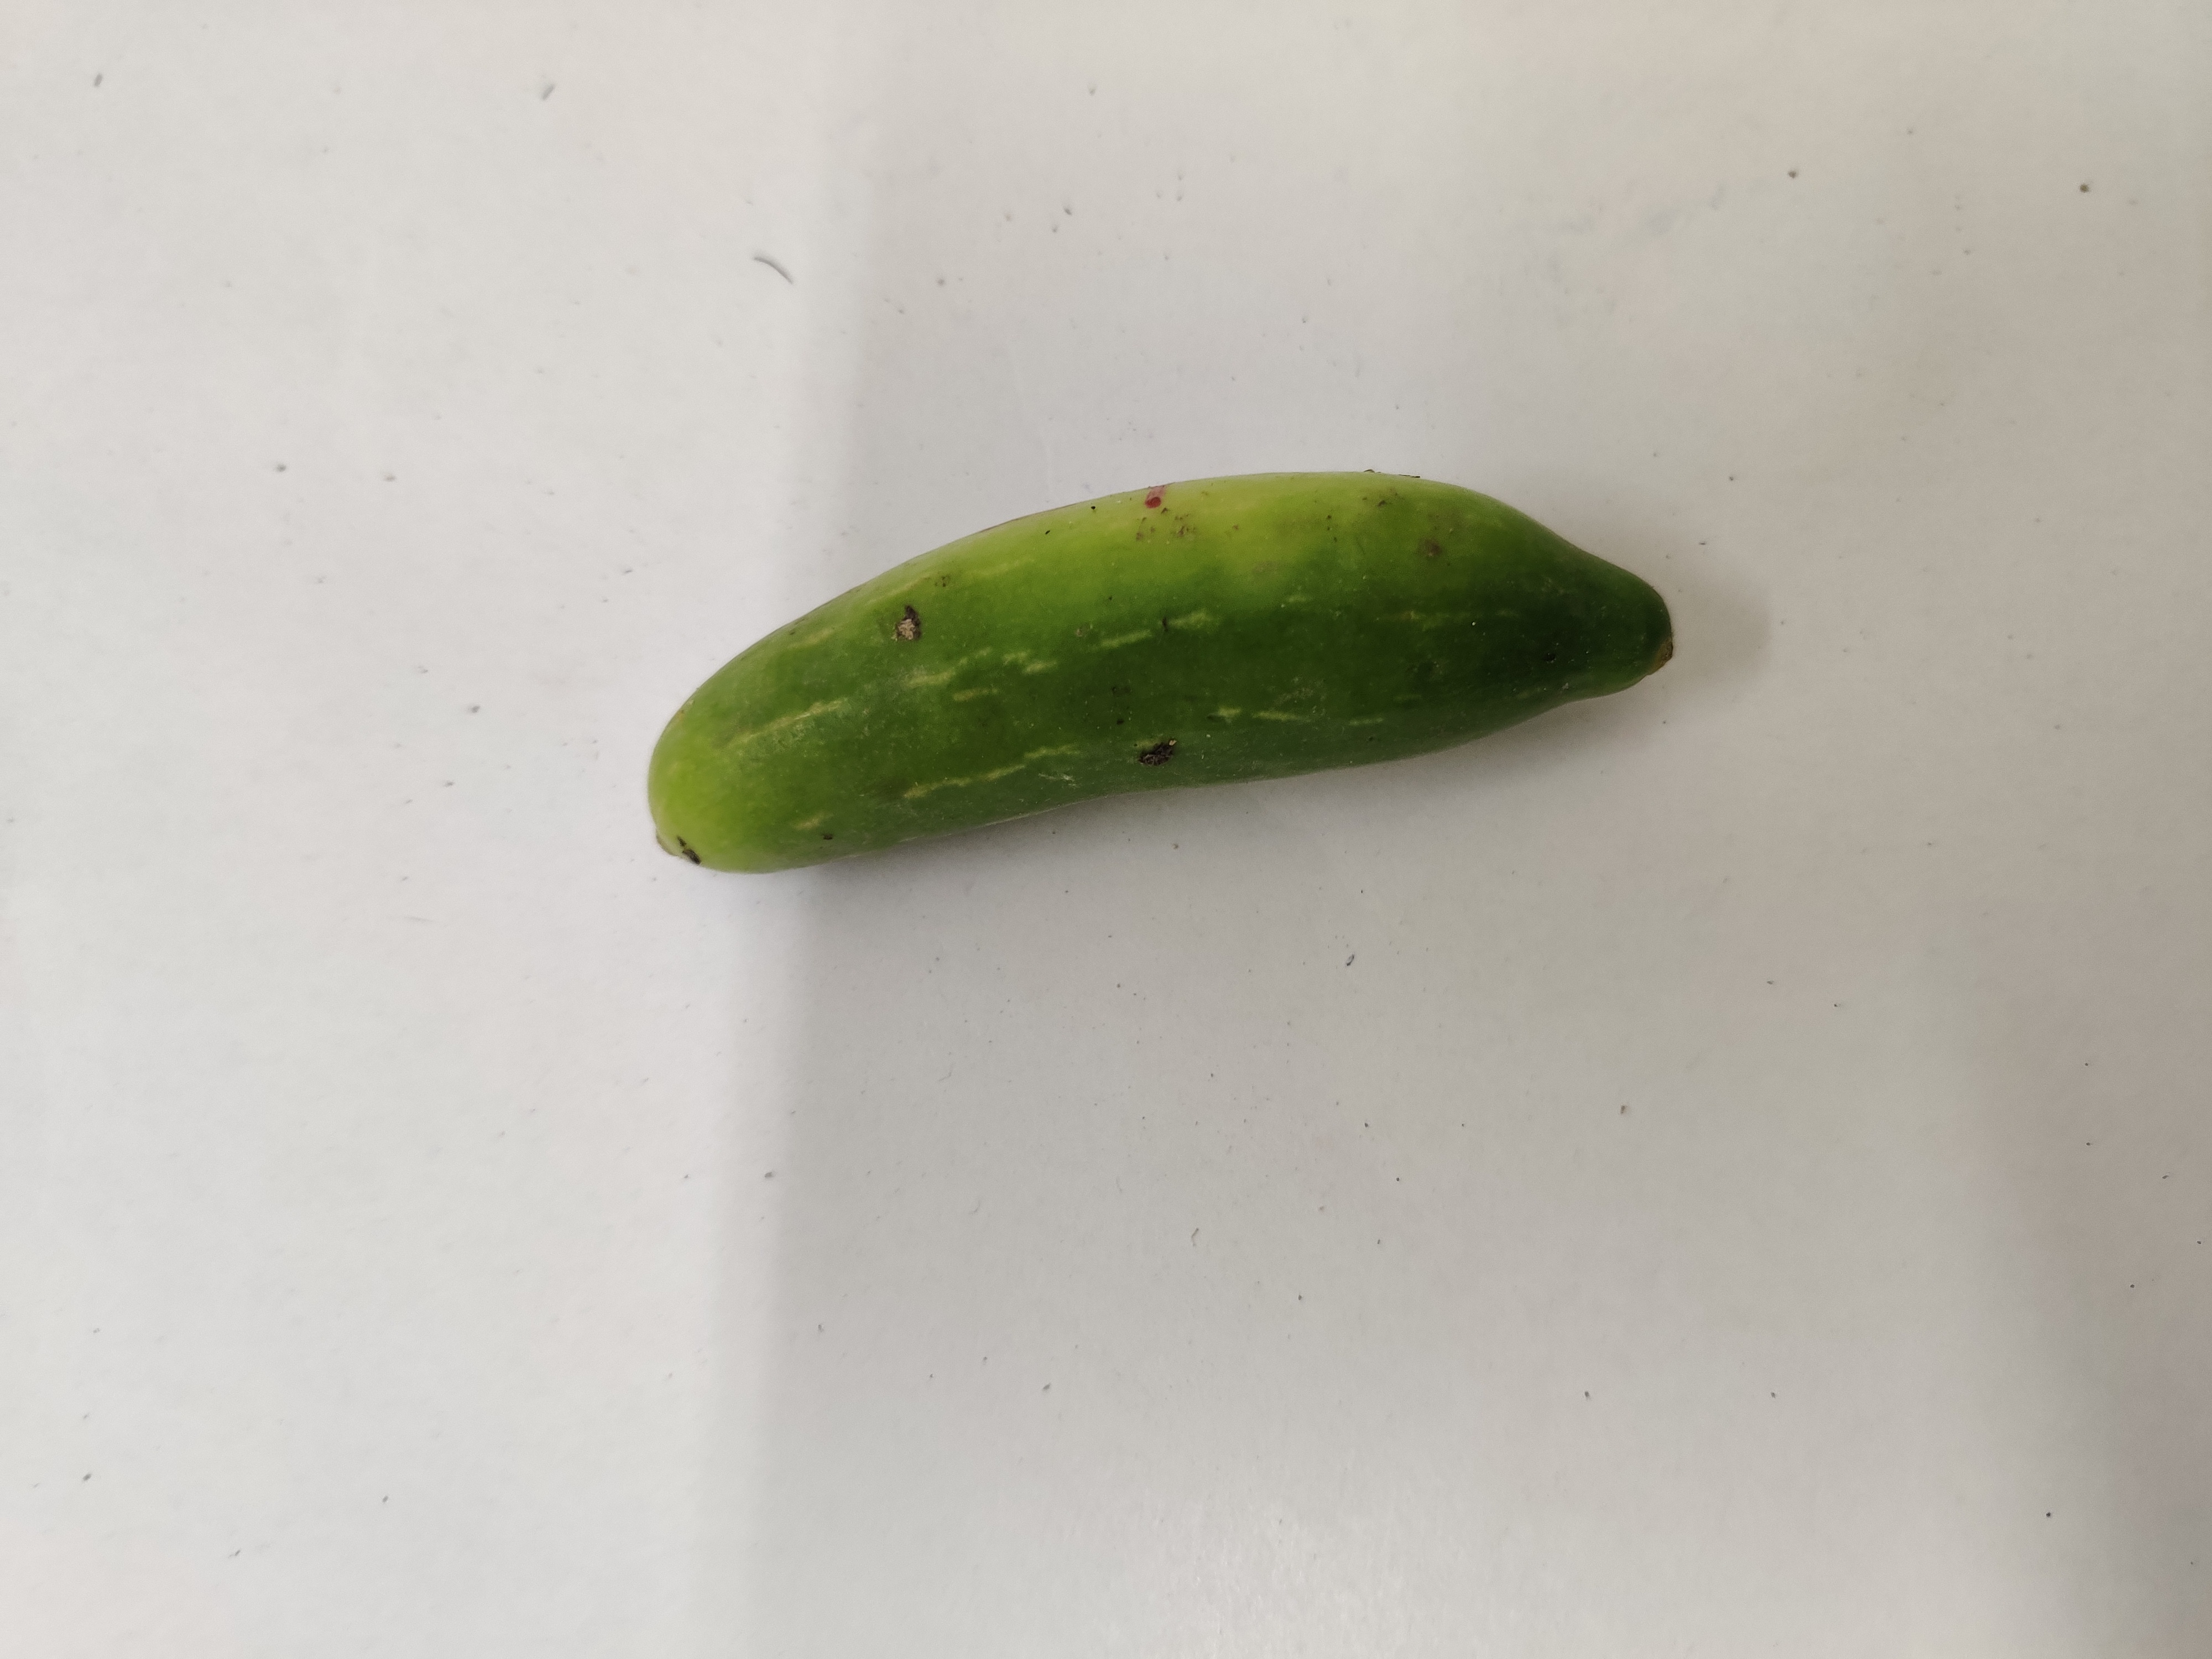
Crop: Ivy Gourd
Condition: Fresh